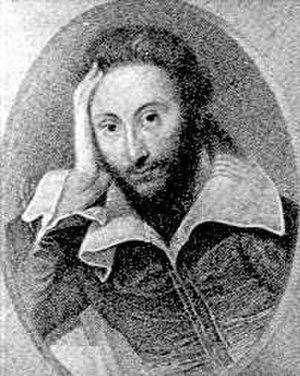
Dans les quarante ans qui ont suivi sa fondation en 1856, la National Portrait Gallery s'est vu offrir contre rémunération plus de 60 portraits censés représenter William Shakespeare, mais en définitive, il n'y en a que deux qui sont reconnus pour être un portrait de lui, et tous deux sont posthumes. L'un est la gravure qui figure sur la couverture du Premier Folio, et l'autre est la sculpture qui orne son mémorial à Stratford-upon-Avon, qui est antérieur à 1623.
Emilia Lanier, née Bassano, est une poétesse britannique du XVIᵉ siècle. Elle est la première anglaise à s'affirmer comme une poétesse professionnelle par le biais de son seul et unique recueil de poèmes, Salve Deus Rex Judaeorum.